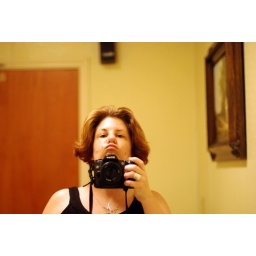
week 8 damn hell it is hot at 1020 am in the original pancake house bathroom